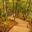
Label: forest